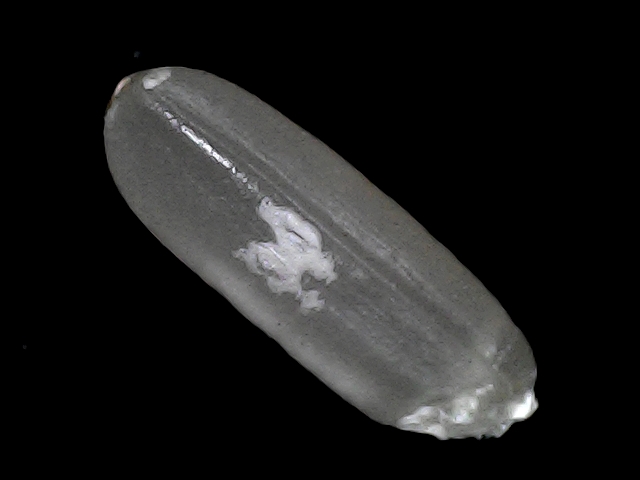
Rice variety: BD30